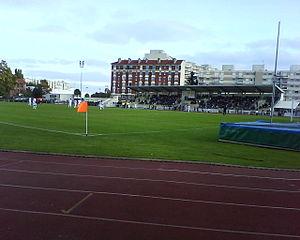
Vue d'ensemble du stade Auguste-Delaune de Maisons-Alfort lors du match France-Norvège des moins de 16 ans du 28 octobre 2010 comptant pour le tournoi du Val-de-Marne
Maisons-Alfort est une commune française du Val-de-Marne, en Île-de-France. Elle se situe dans la banlieue sud-est de Paris, à trois kilomètres de la capitale, sur la rive sud de la Marne. Son positionnement lui permet un accès rapide à plusieurs axes majeurs de communications franciliens que sont l'A4 au nord ou l'A86 au sud. Sa population actuelle en fait la sixième ville la plus importante du département derrière Créteil, Vitry-sur-Seine, Champigny-sur-Marne, Saint-Maur-des-Fossés et Ivry-sur-Seine. Ses habitants sont appelés les Maisonnais.